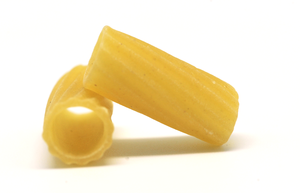
Les pâtes alimentaires se distinguent par leur forme et par leur composition. Elles peuvent être faites exclusivement de farine de blé, mais aussi avec ajout d'œufs, selon les traditions et les régions. Chacune est souvent associée à une préparation en particulier, selon son temps de cuisson, sa consistance, sa capacité à retenir la sauce, et la facilité avec laquelle on peut la manger. La sauce à l'amatriciana, par exemple, ne se mange pas avec des pâtes cheveux d'ange, mais avec des bucatini.